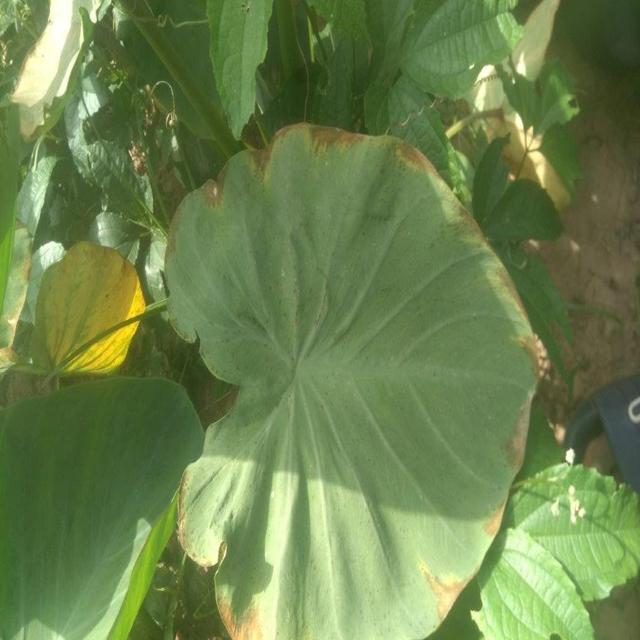
Label: Mid_Blight